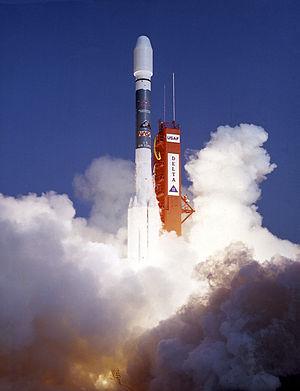
ROSAT est un télescope spatial allemand destiné à l'observation des rayons X mous qui est lancé le 1ᵉʳ juin 1990 par un lanceur Delta-II depuis base de lancement de Cap Canaveral. Il fonctionne jusqu'au 12 février 1999 et se désintègre en rentrant dans l'atmosphère terrestre au-dessus du golfe du Bengale le 23 octobre 2011. ROSAT réalise un inventaire de l'ensemble du ciel dans le domaine des rayons X, identifiant environ 125 000 sources de cette nature. L'équipement de la sonde comprenait également un télescope qui permet d'identifier 479 sources dans l'ultraviolet lointain.